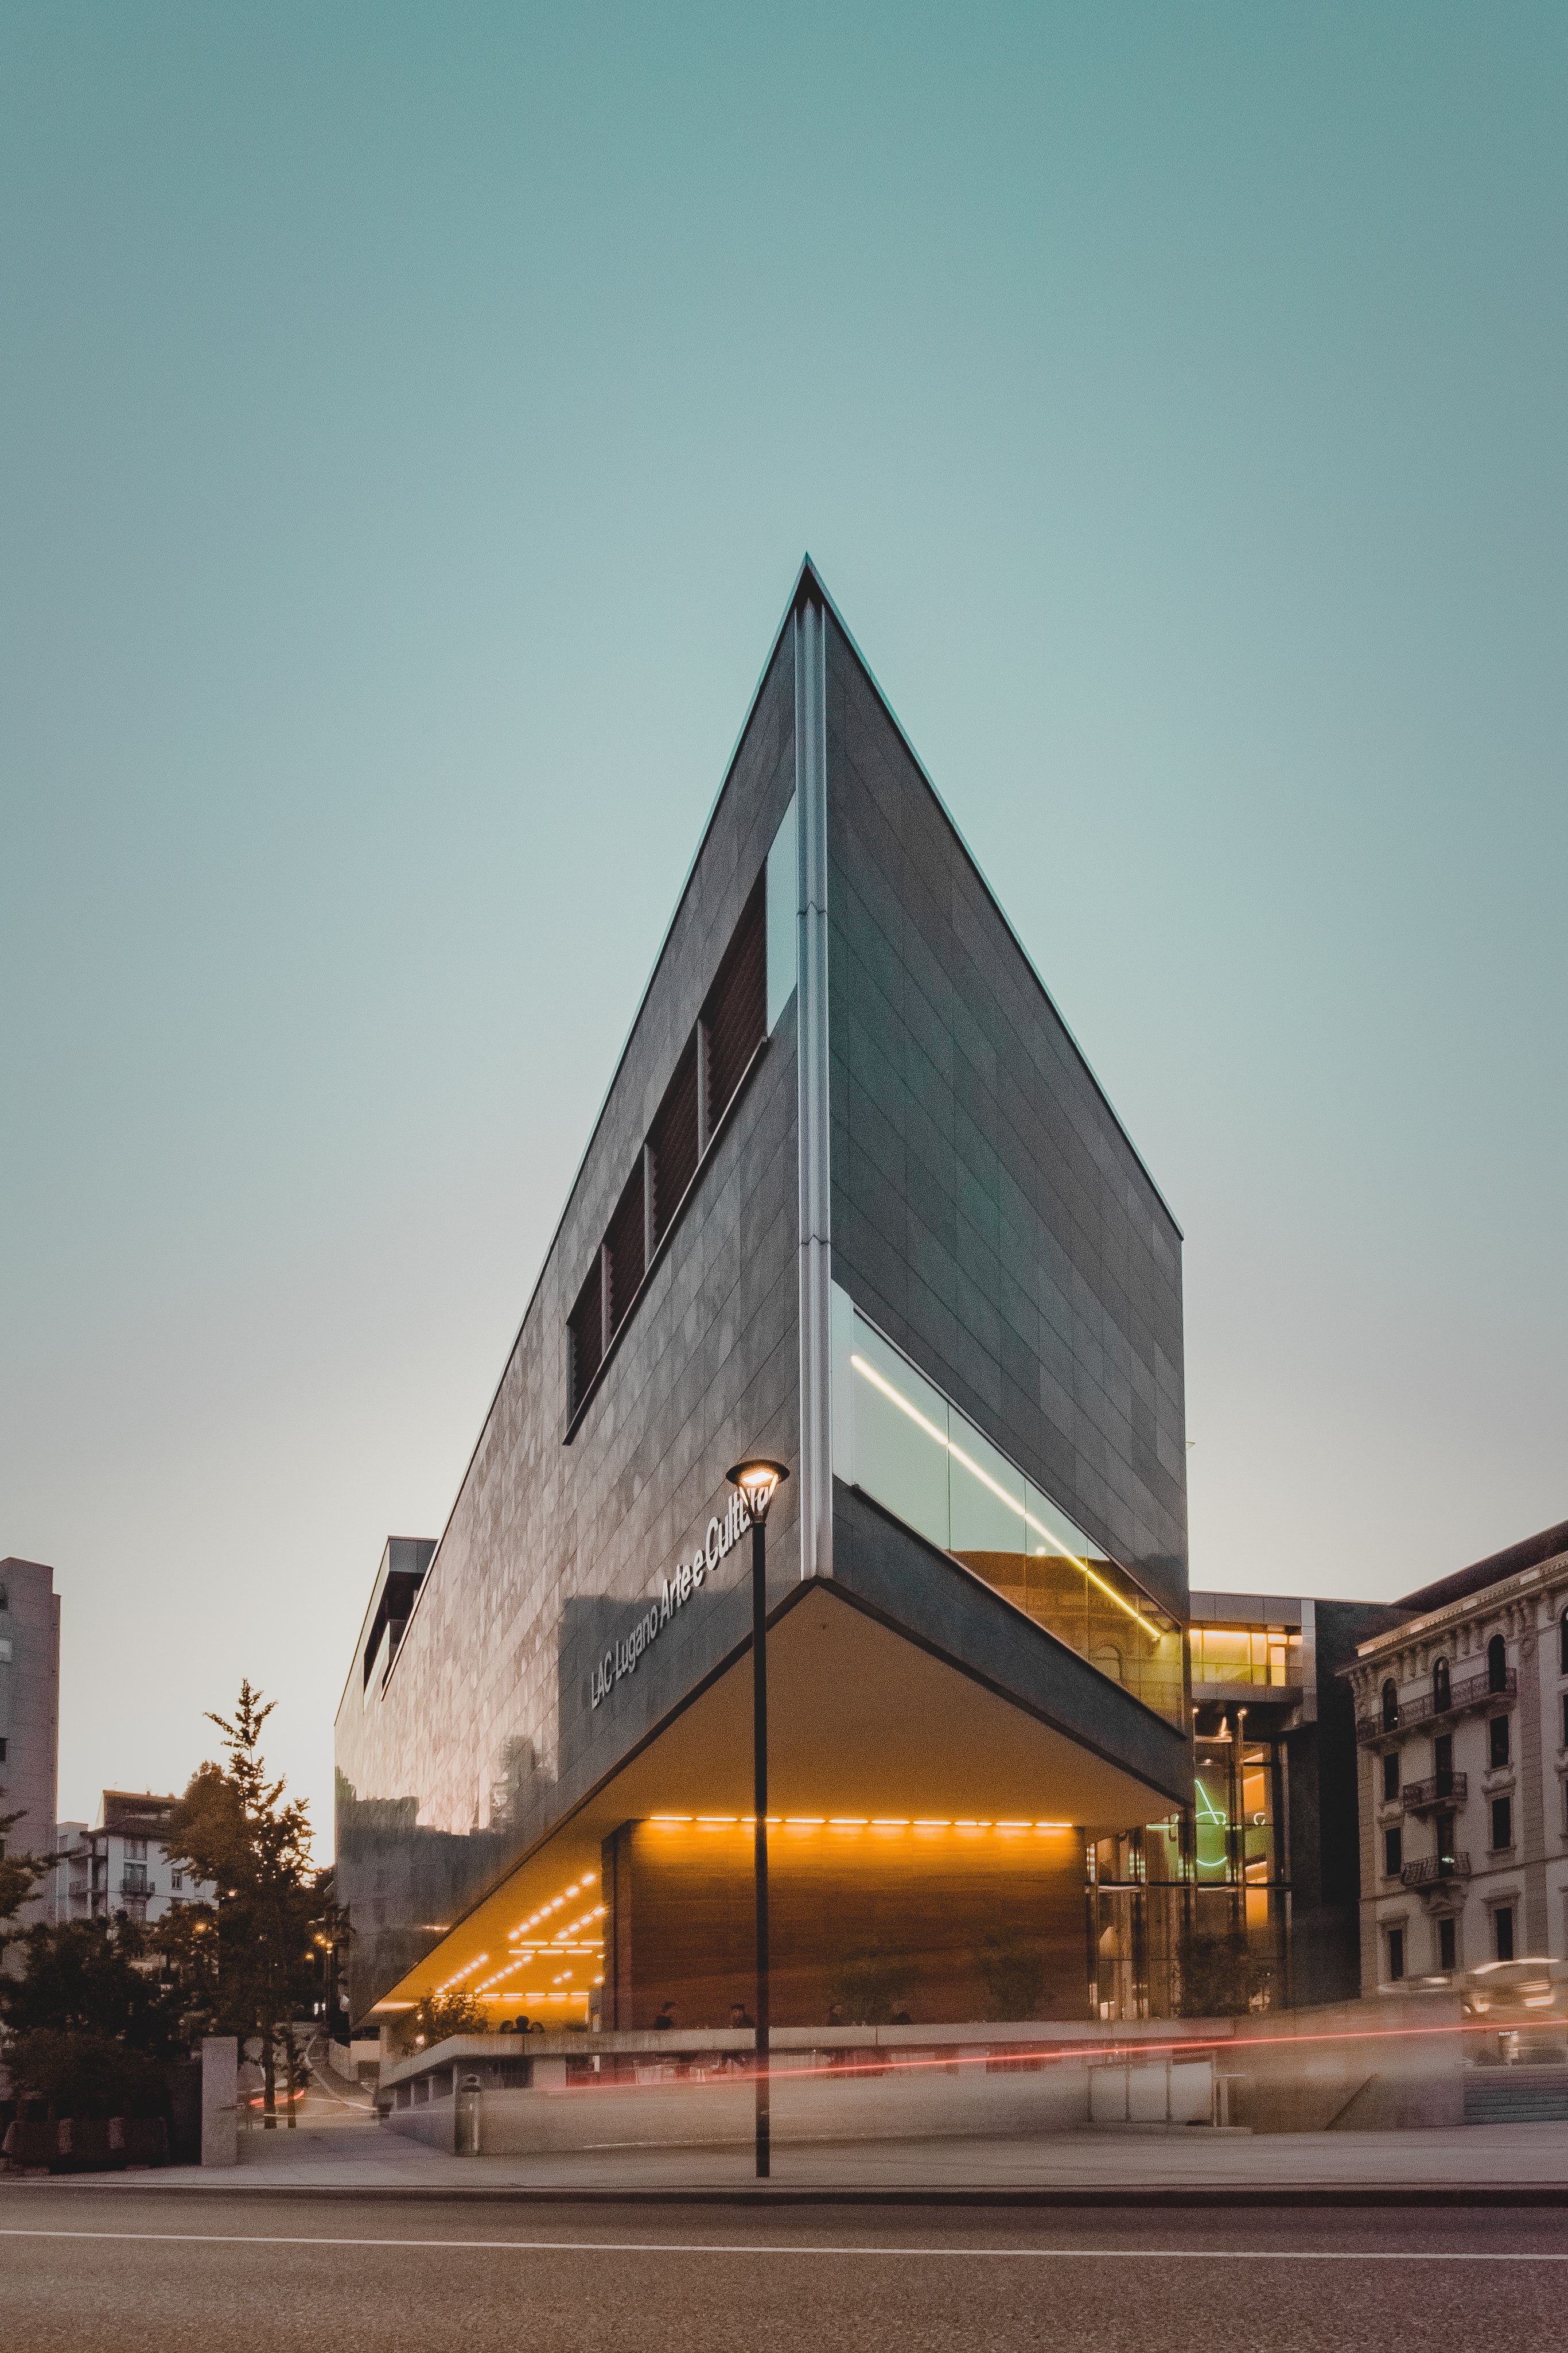
building, landmark, architecture, sky, mixed use, corporate headquarters, structure, commercial building, headquarters, facade, angle, evening, metropolis, house